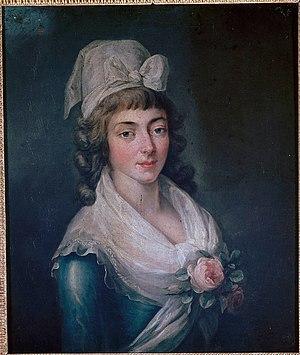
La Gironde est un groupe politique siégeant à l’Assemblée législative puis à la Convention nationale, pendant la Révolution française. Les chefs de file principaux en sont Brissot et Roland.